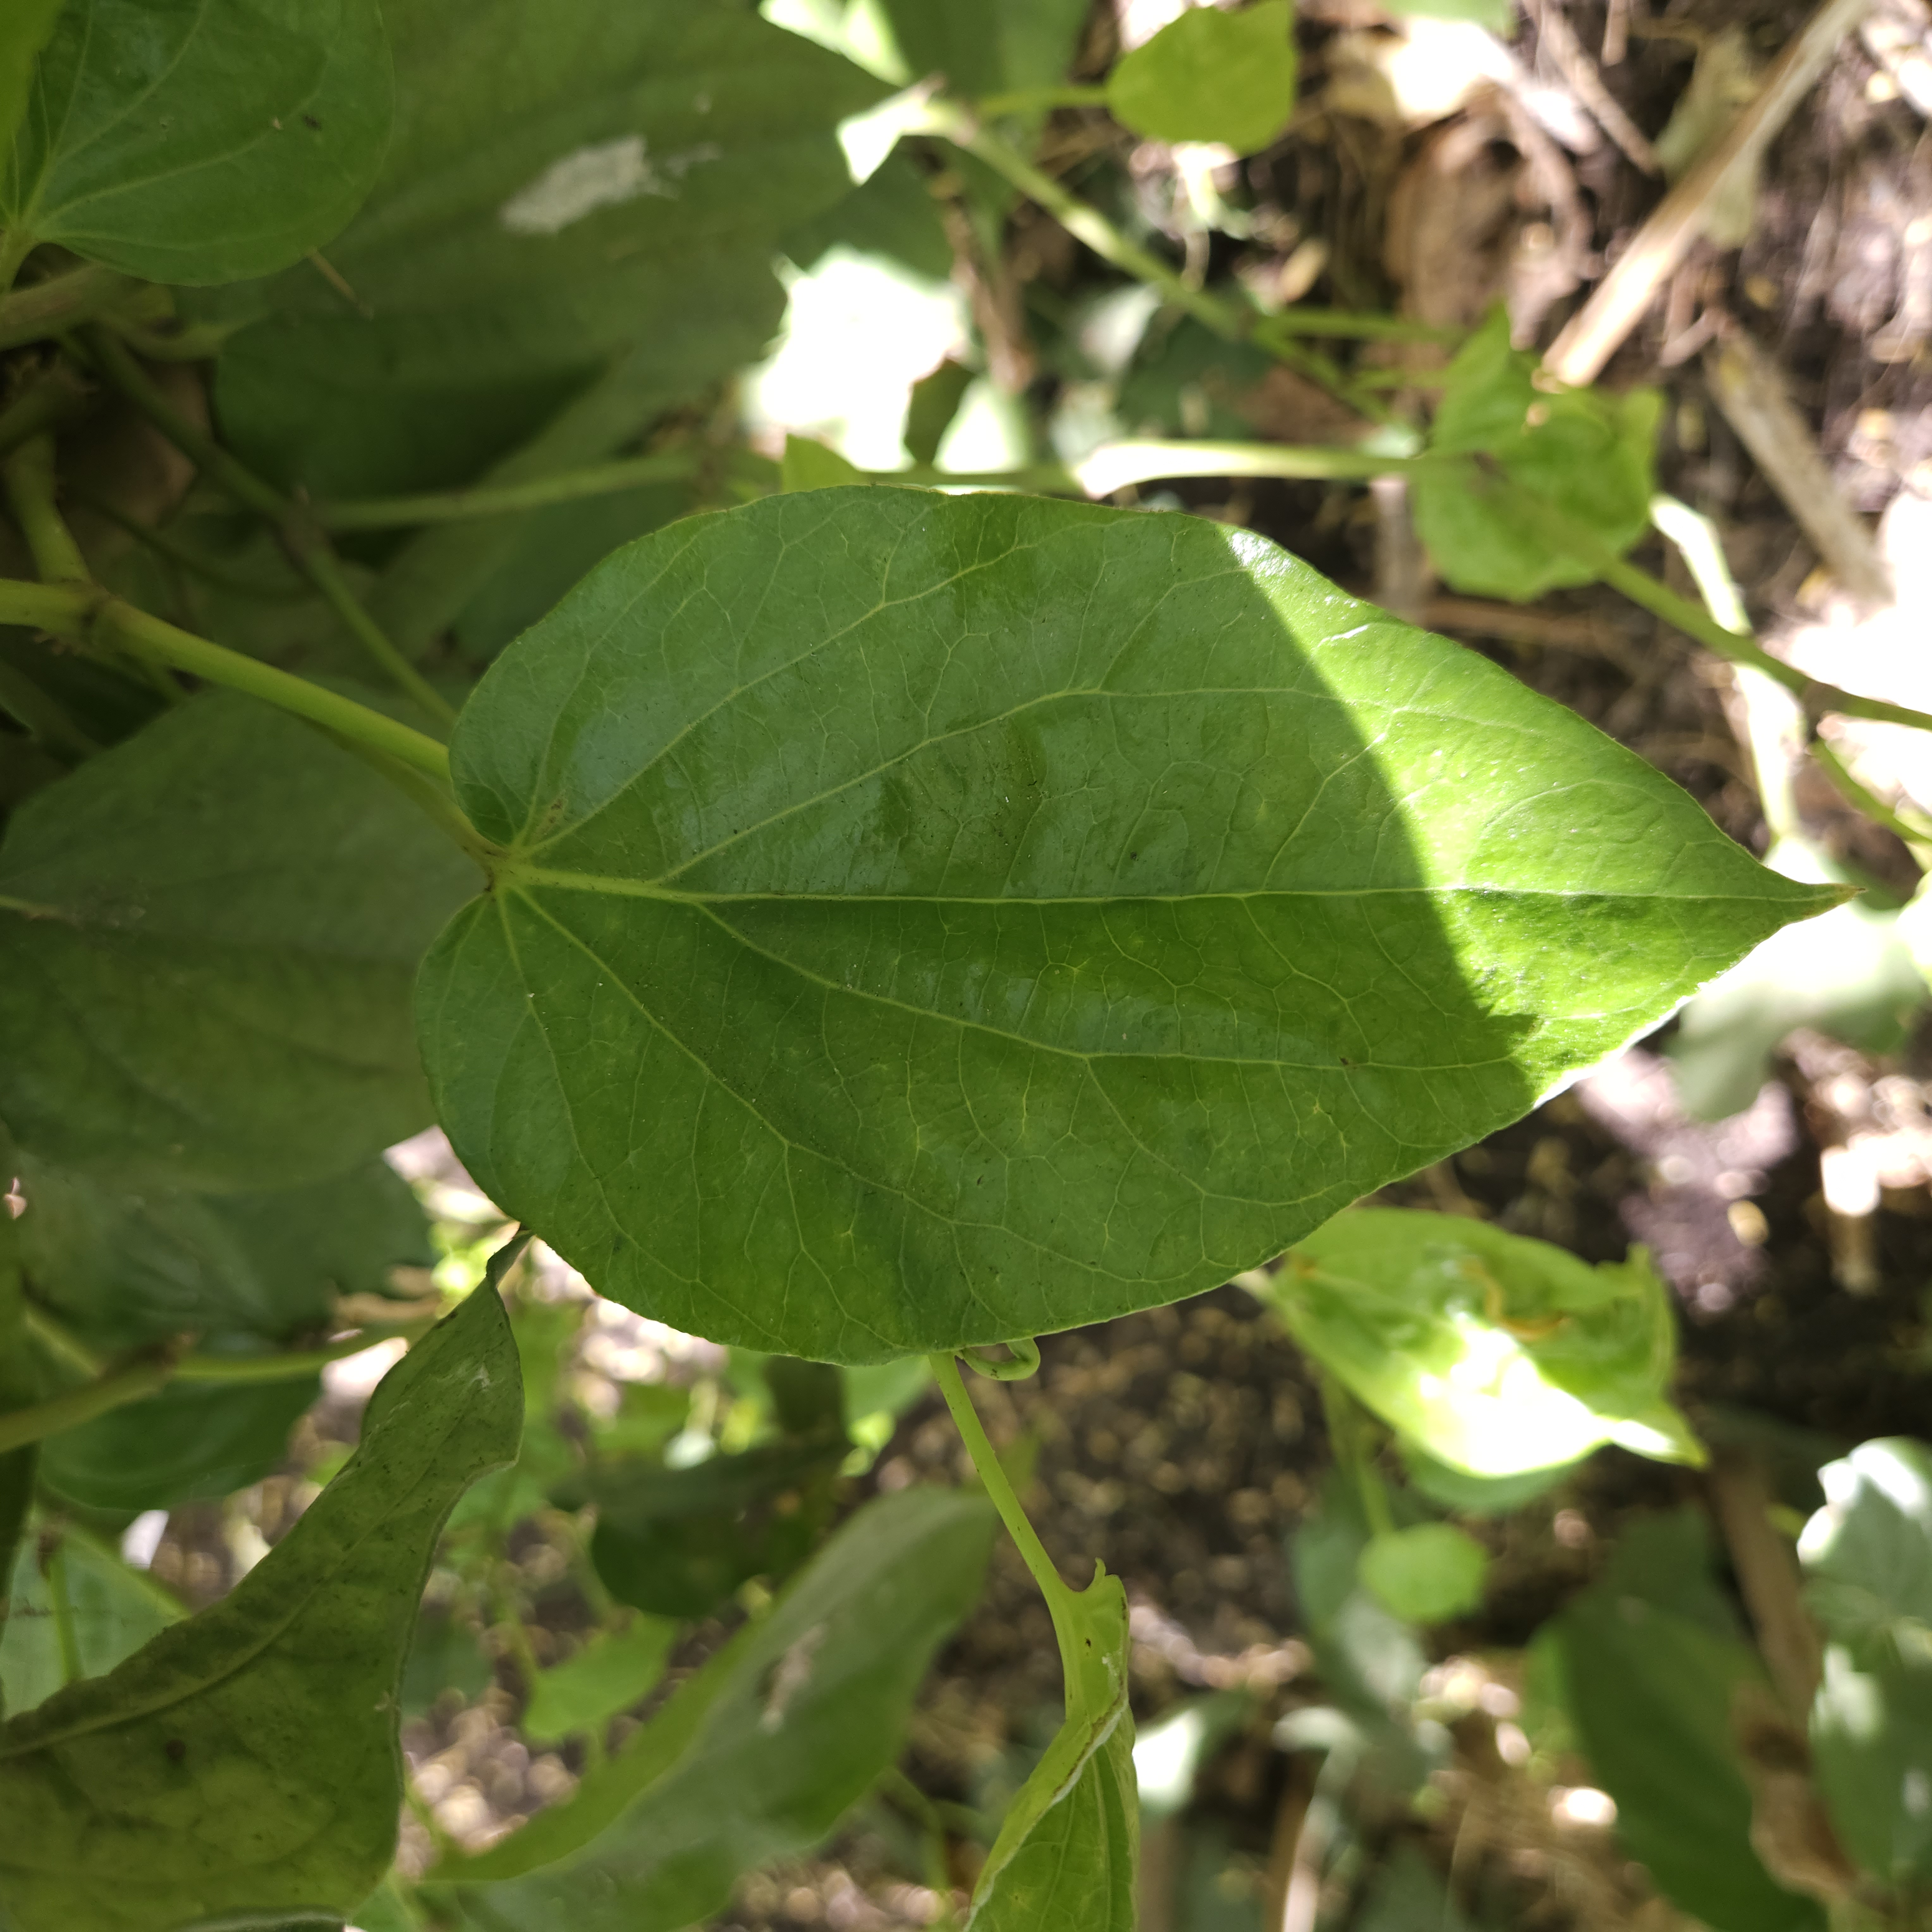
Label: Healthy